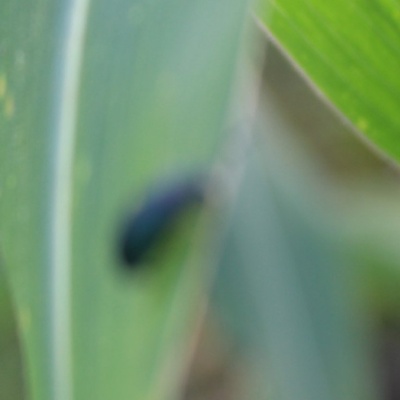
Crop: Maize
Condition: leaf beetle